Petr Sýkora

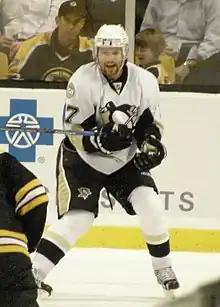
Sýkora as a member of the Penguins in February 2008.

The following season, on December 11, 2008, Sýkora scored his eighth, ninth and tenth goals of the season for his first career NHL hat-trick against the New York Islanders at Mellon Arena. Sýkora had previously recorded 38 career two-goal games in his career, the all-time NHL record for most two-goal games without a single hat-trick. Later that season, on April 7, 2009, Sýkora scored his 300th career NHL goal in a 6–4 victory against the Tampa Bay Lightning. In early May 2009, Sýkora began struggling with a shoulder injury. He finished his second season in Pittsburgh with 25 goals and 46 points over 76 games. Bolstering their lineup at the trade deadline, the Penguins acquired wingers Bill Guerin and Chris Kunitz, resulting in decreased ice time for Sýkora. During the 2009 playoffs, he was regularly made a healthy scratch. He played in seven of the Penguins' 24 post-season games as the team returned to the Stanley Cup Finals against the Red Wings for the second straight year. Sýkora made his first appearance of the series in Game 6, but injured his right foot blocking a shot six minutes into the contest. Sidelined for the deciding Game 7, he forced his swelled foot into a skate to join the Penguins on the ice for their post-game celebration after defeating the Red Wings 2–1. Although Sýkora won the trophy with the Devils in 2000, he was unable to lift the Stanley Cup after a hit sent him to the hospital the night of the victory.